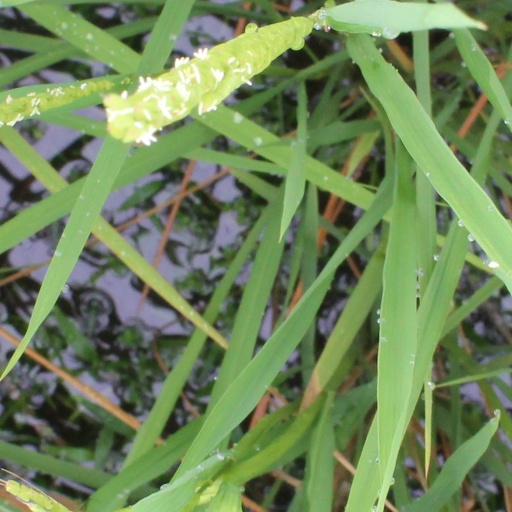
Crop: rice